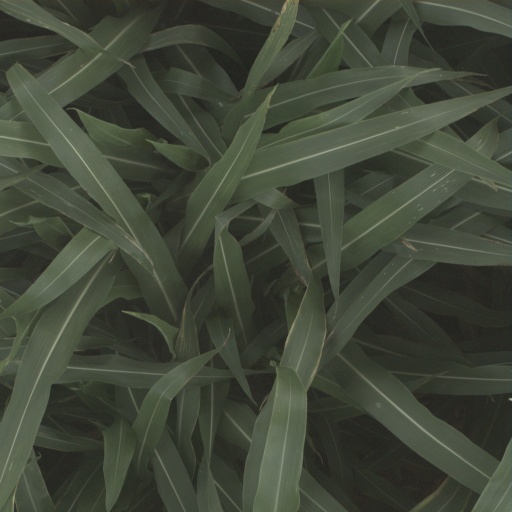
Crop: sorghum